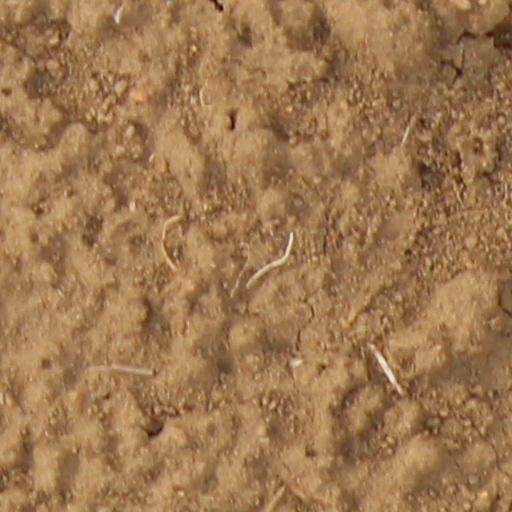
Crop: wheat